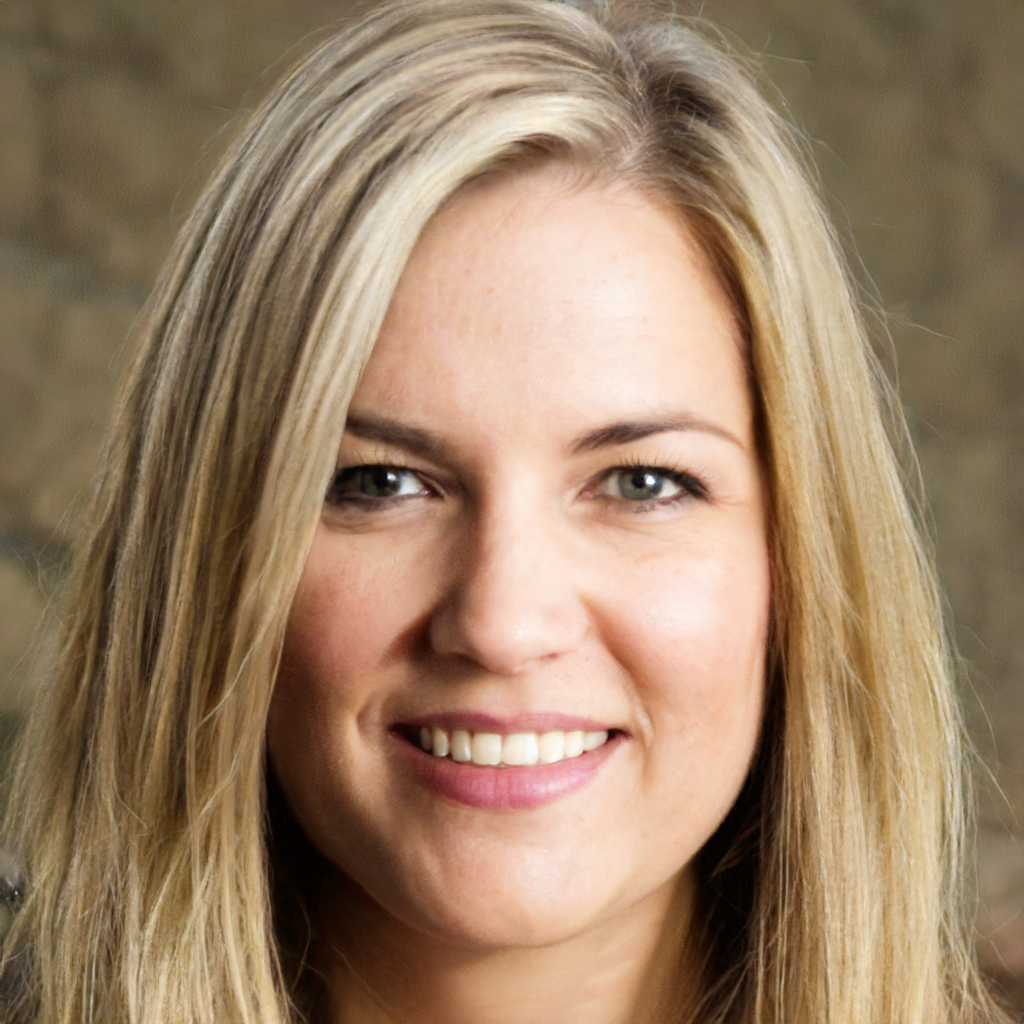
Portrait style: Real Portrait